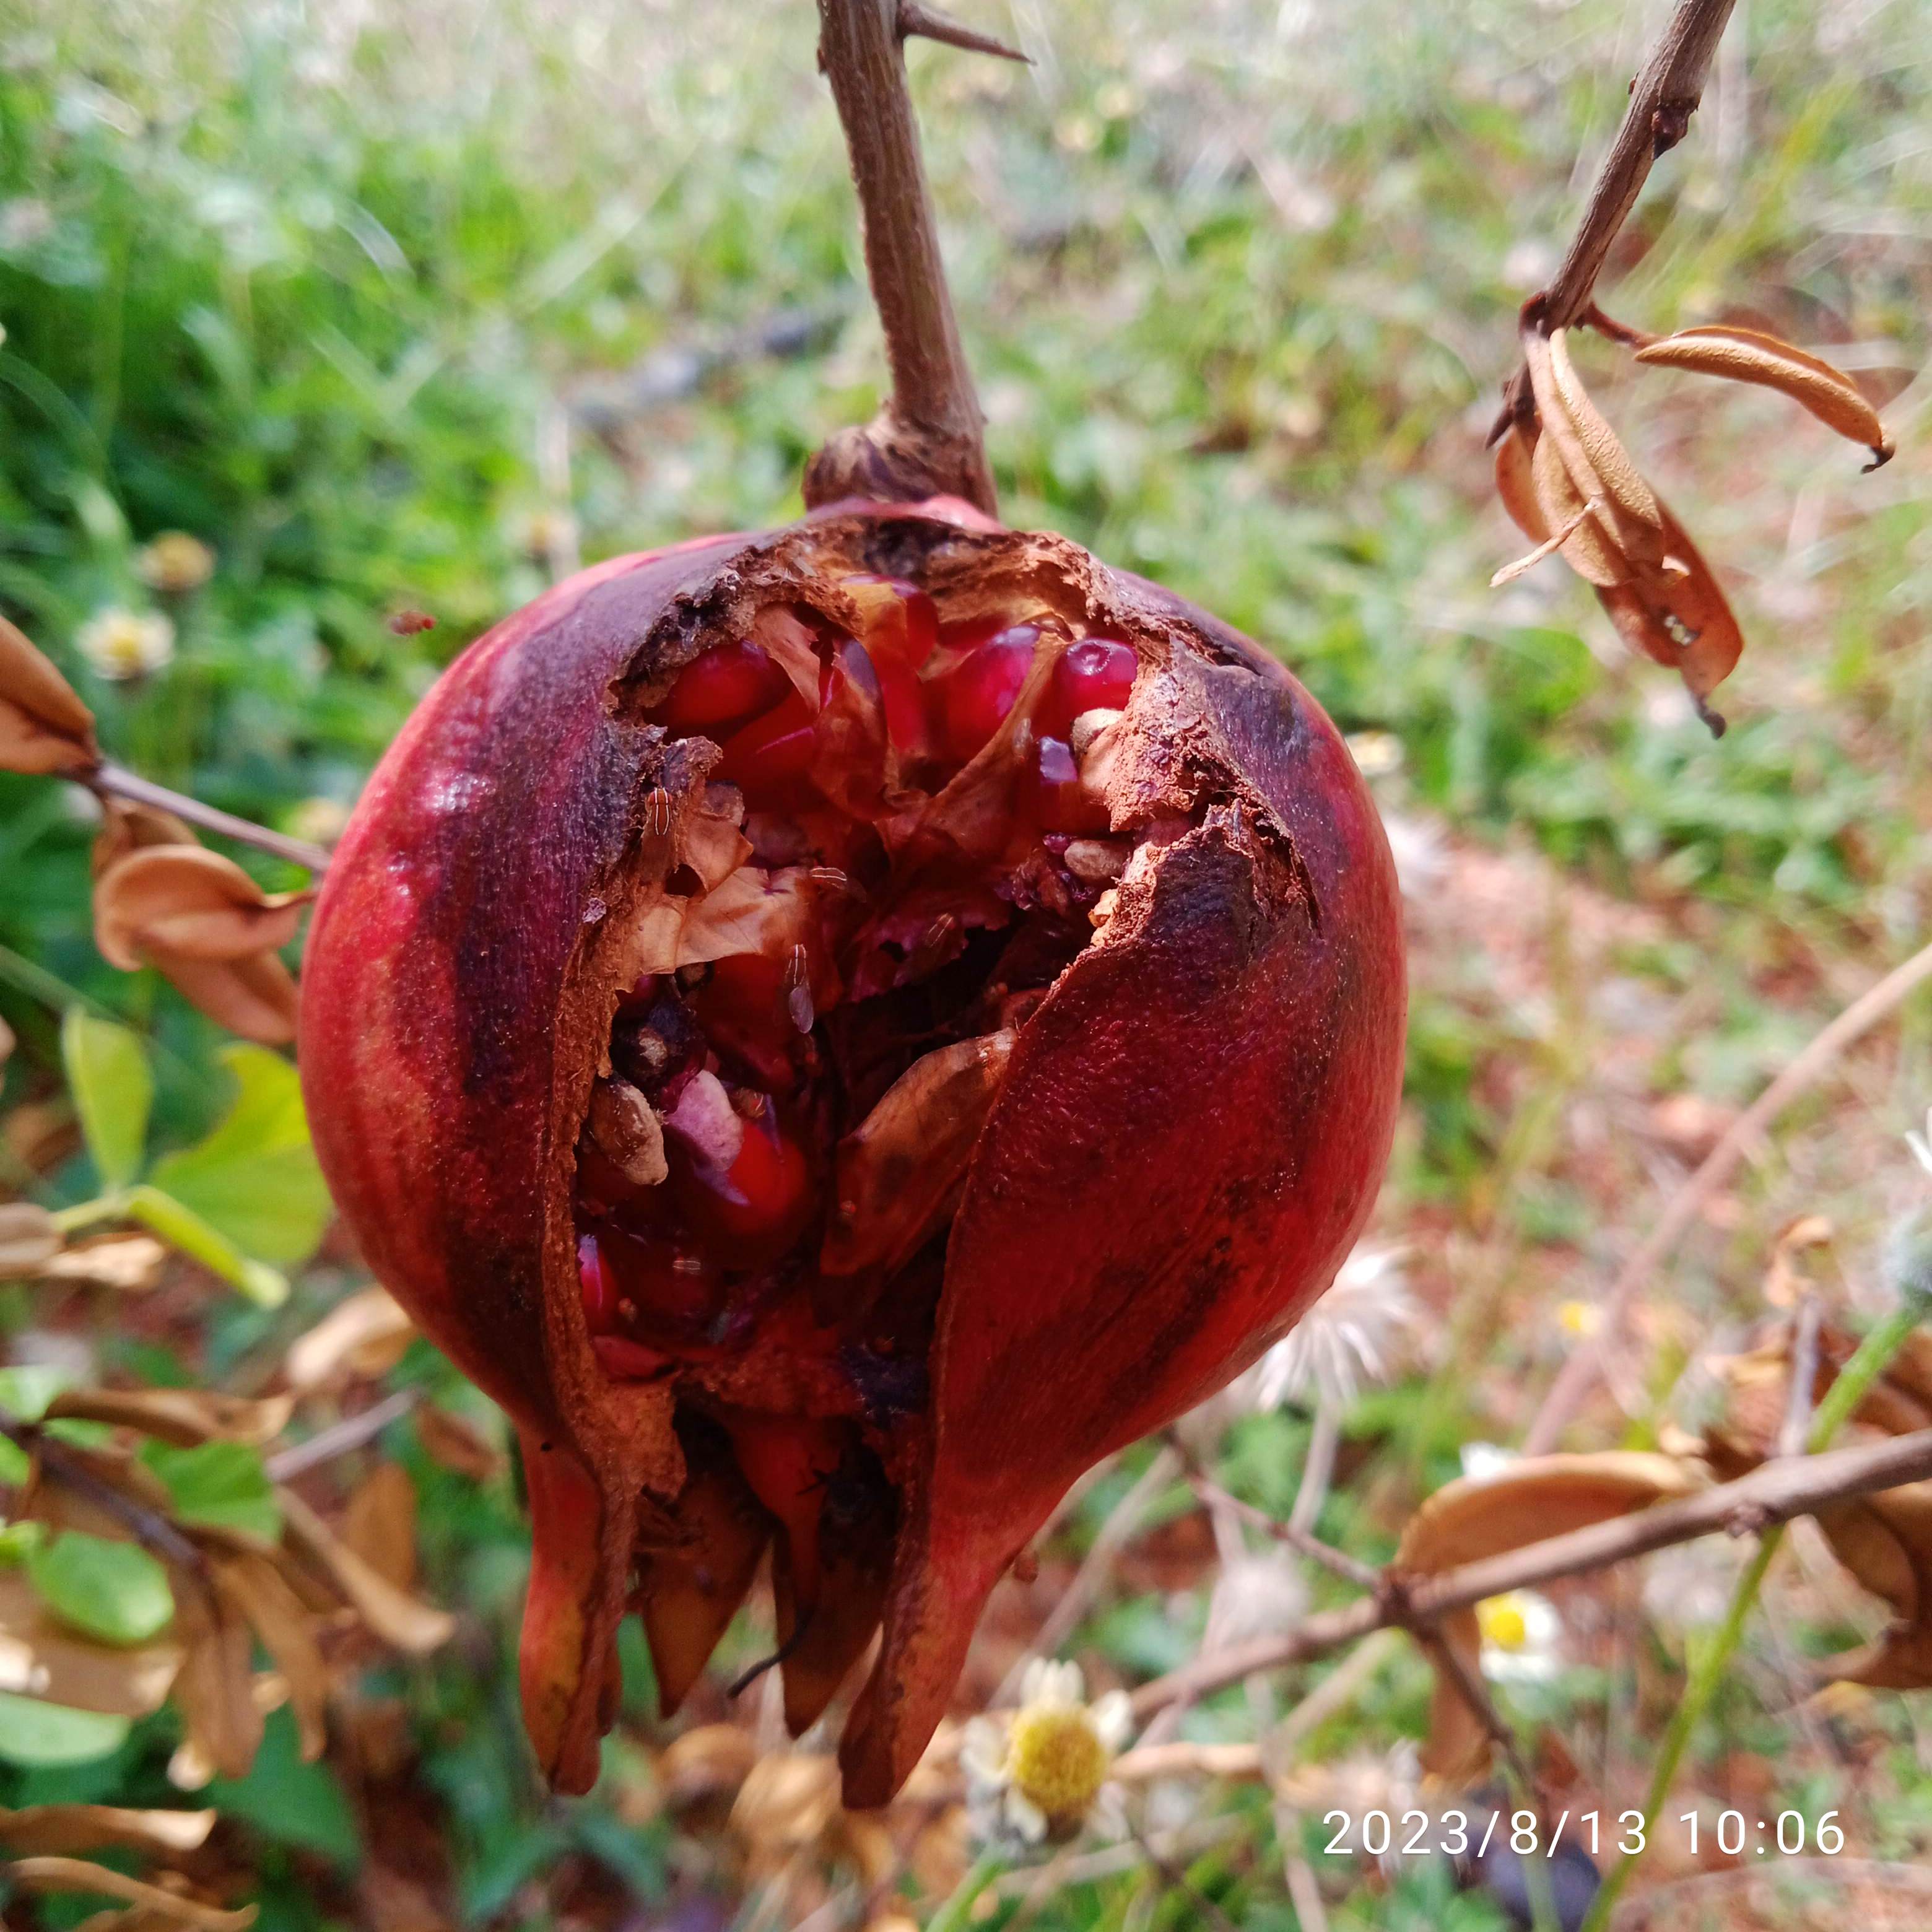
Label: Bacterial_Blight